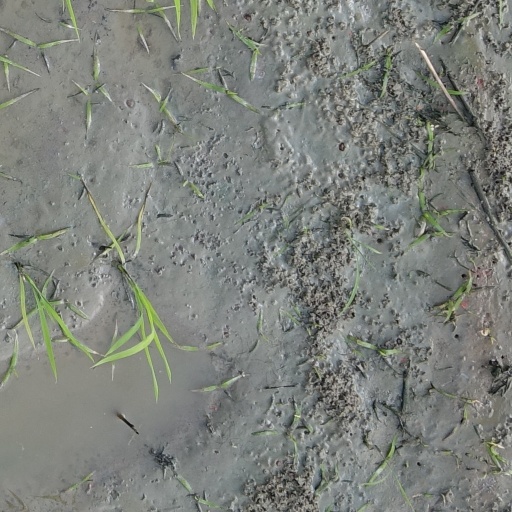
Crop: rice